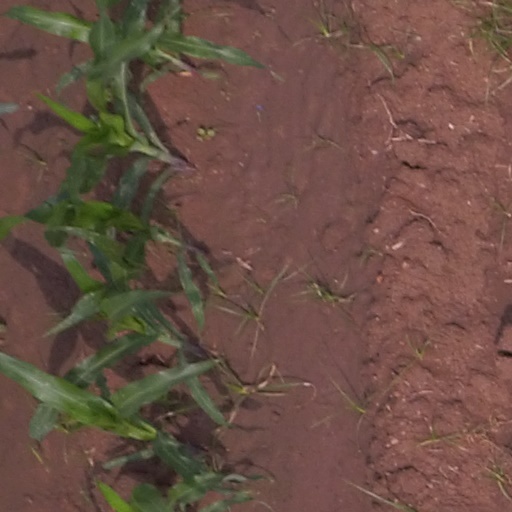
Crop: maize; corn